Music of the Lesser Antilles

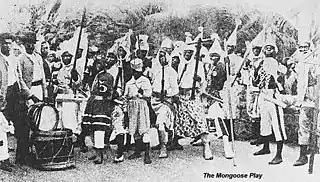
The Mongoose Play, a popular Kittitian production of folk theatre and music

Steel drums are a distinctively Trinidadian ensemble that evolved from improvised percussion instruments used in Carnival processions. By the late 1930s, bamboo tubes, a traditional instrumental, were supplemented by pieces of metal used percussively; over time, these metal percussion instruments were pitched to produce as many as twenty-some tones. Steel bands were large orchestras of these drums, and were banned by the British colonial authorities. Nevertheless, steel drums spread across the Caribbean, and are now an entrenched part of the culture of Trinidad and Tobago.